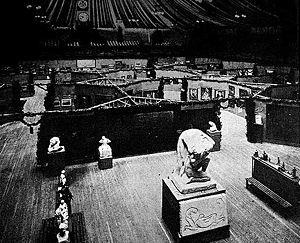
L'« Armory Show » est une exposition internationale d'art moderne organisée par l'Association des peintres et sculpteurs américains, qui s'est tenue à New York du 17 février au 15 mars 1913.